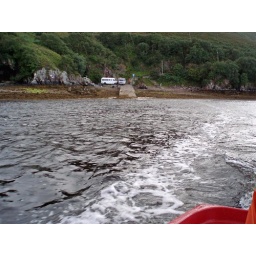
Return "ferry" crossing in red plastic boat, Kyle of Durness, Sutherland, Scotland, 27-08-2006.